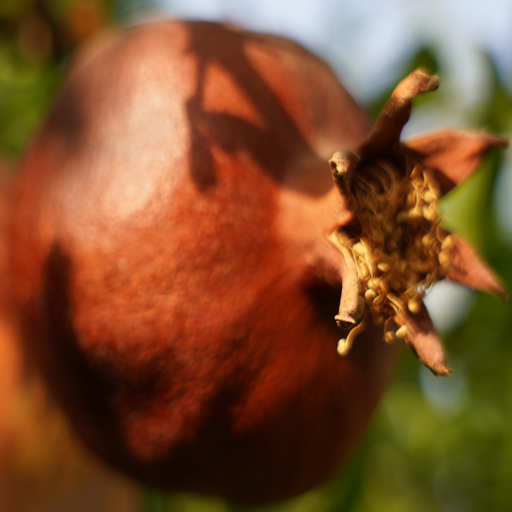
Label: Colletotrichum spp